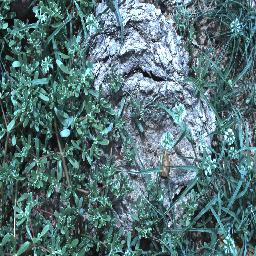
Label: negative